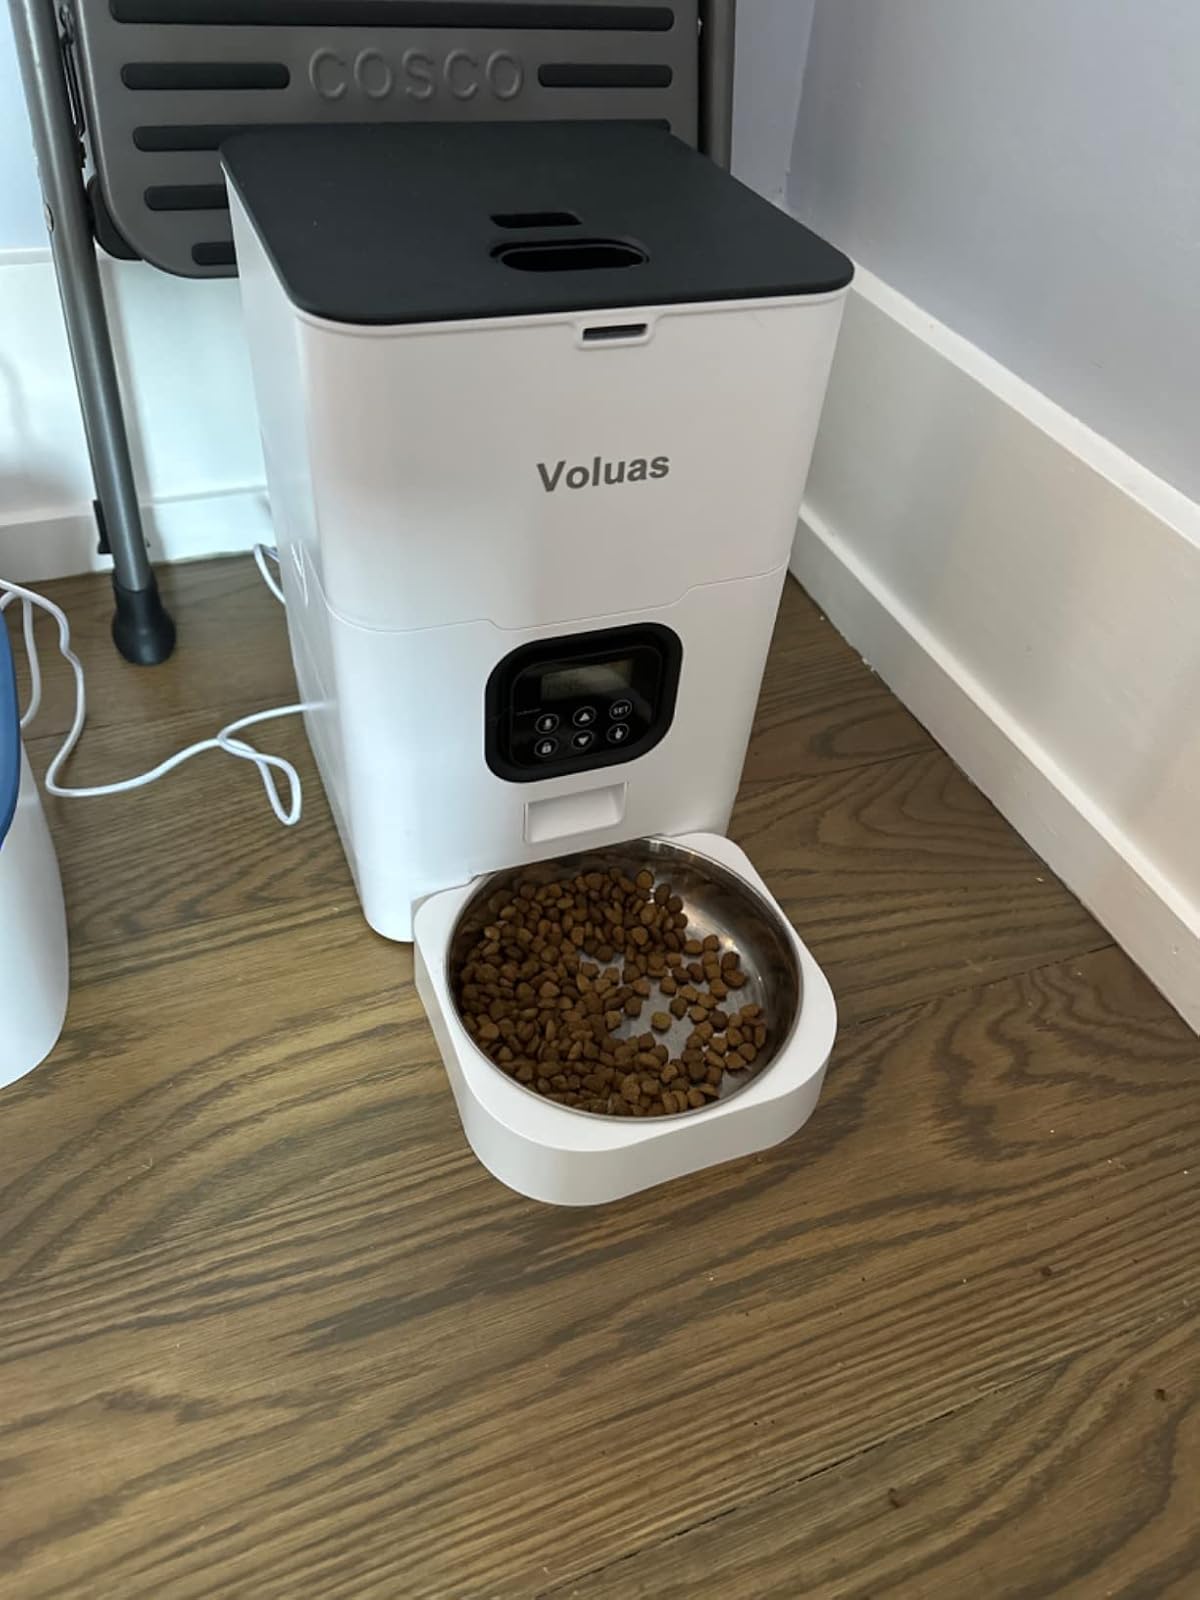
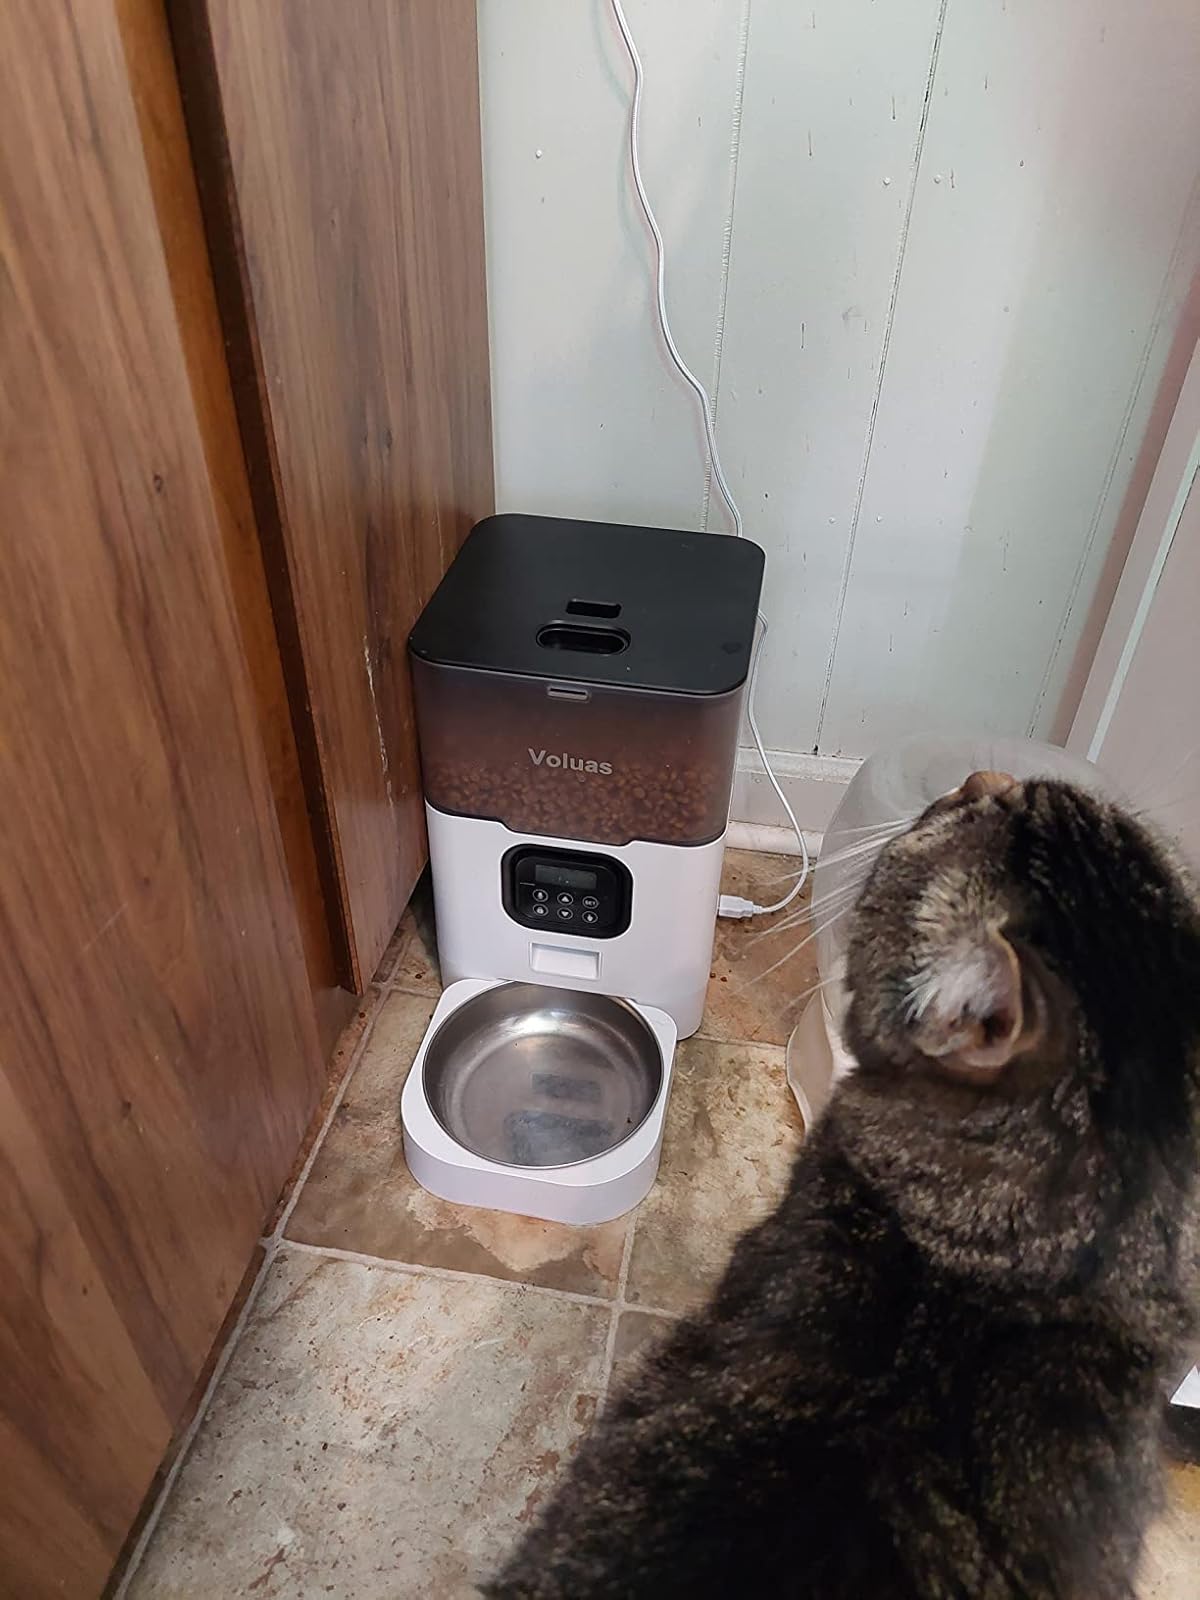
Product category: items_feeder
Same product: no